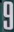
Number: 9